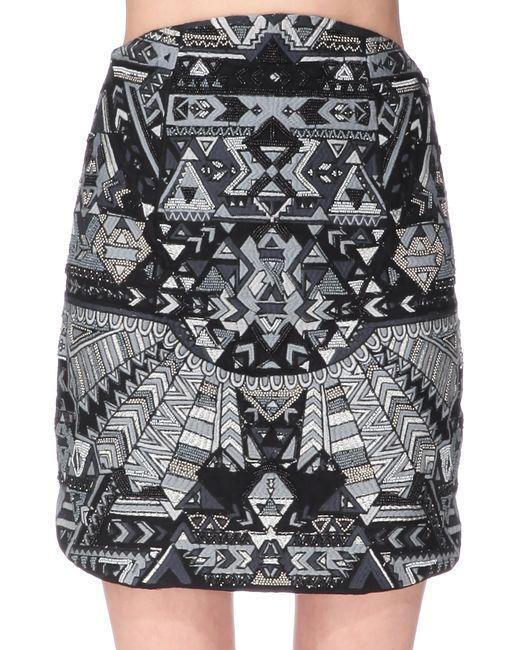
Sexy kurzer Rock mit schwarzen und weißen Mustern